Agneta Sjödin

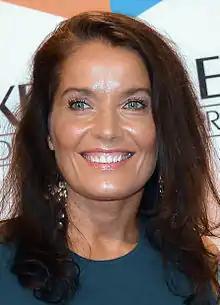
Agneta Sjödin (2013)

Agneta Sjödin (born 20 July 1967) is a Swedish television presenter and personality of the Swedish television channel TV4. She presented the first two seasons of the popular show "Let's Dance" with David Hellenius.